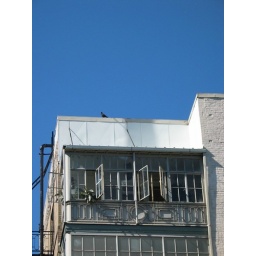
building near Erin's house in NW district of Portland